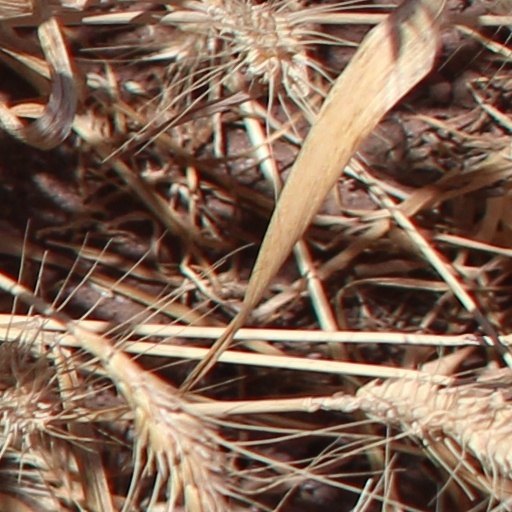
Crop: wheat